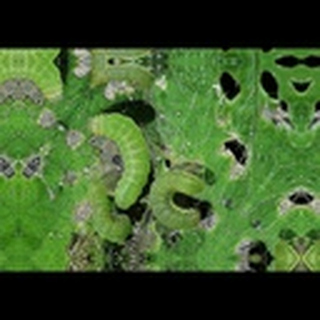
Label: cotton_army_worm